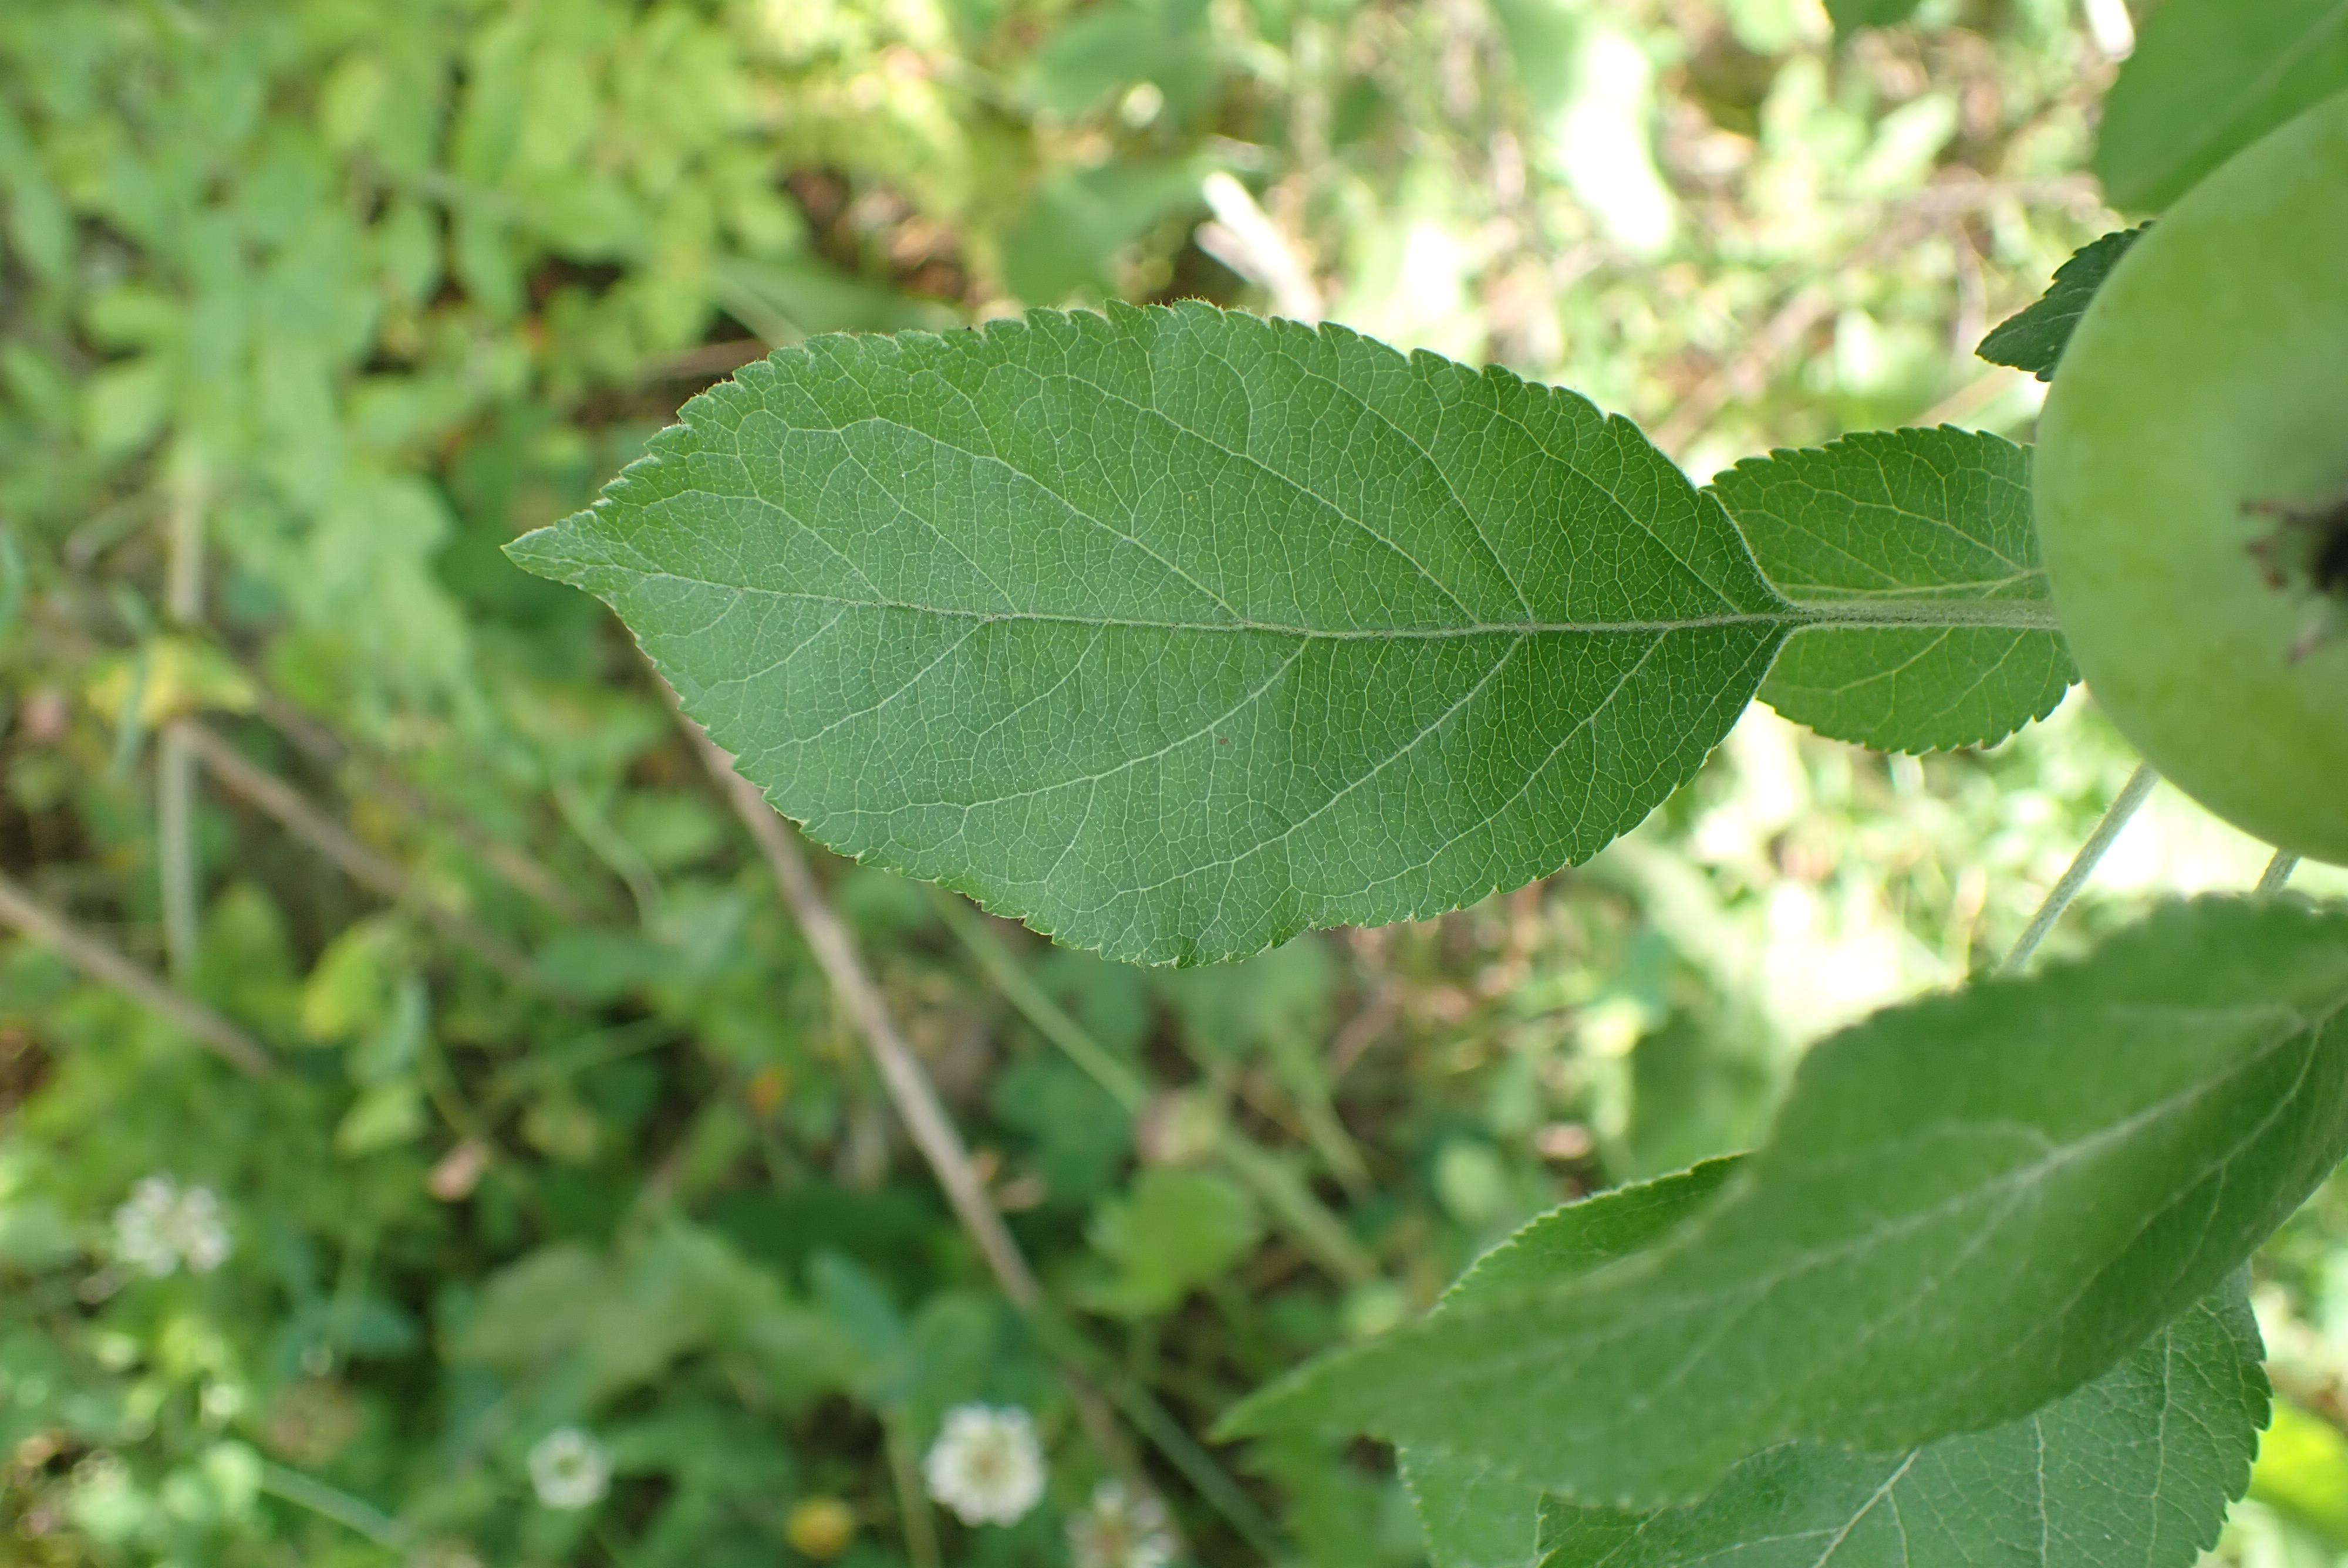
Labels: healthy